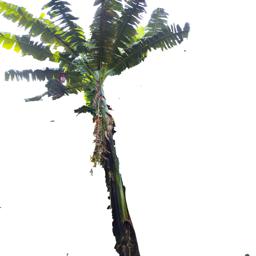
Label: BHIMKOL